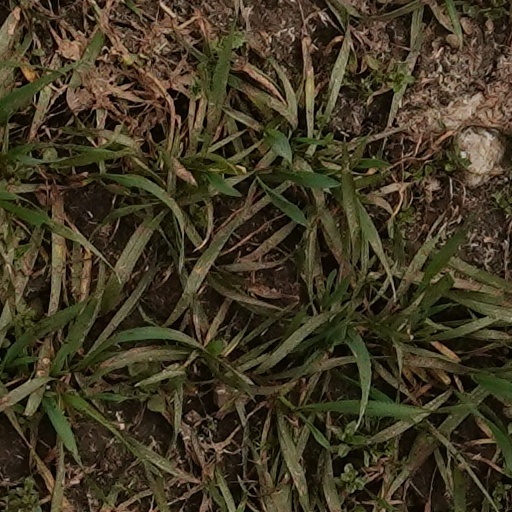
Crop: wheat